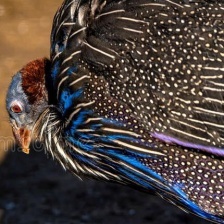
Species: VULTURINE GUINEAFOWL
Scientific name: ACRYLLIUM VULTURINUM